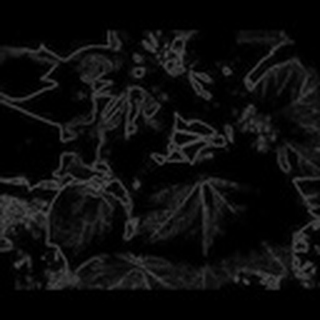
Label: healthy_cotton